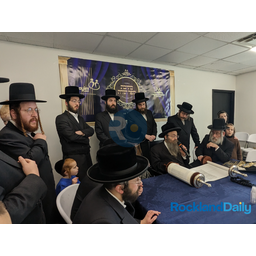
Label: paper